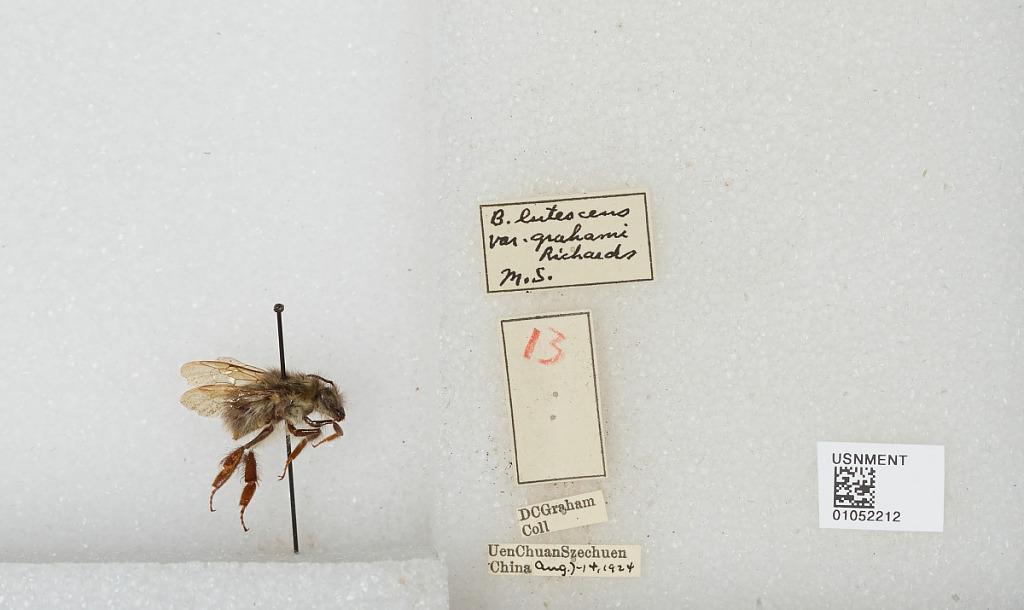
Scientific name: Bombus sp.
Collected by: D. Graham
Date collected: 1924-8-7
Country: China
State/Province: Sichuan
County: Wenchuan Xian
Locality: Wenchuan